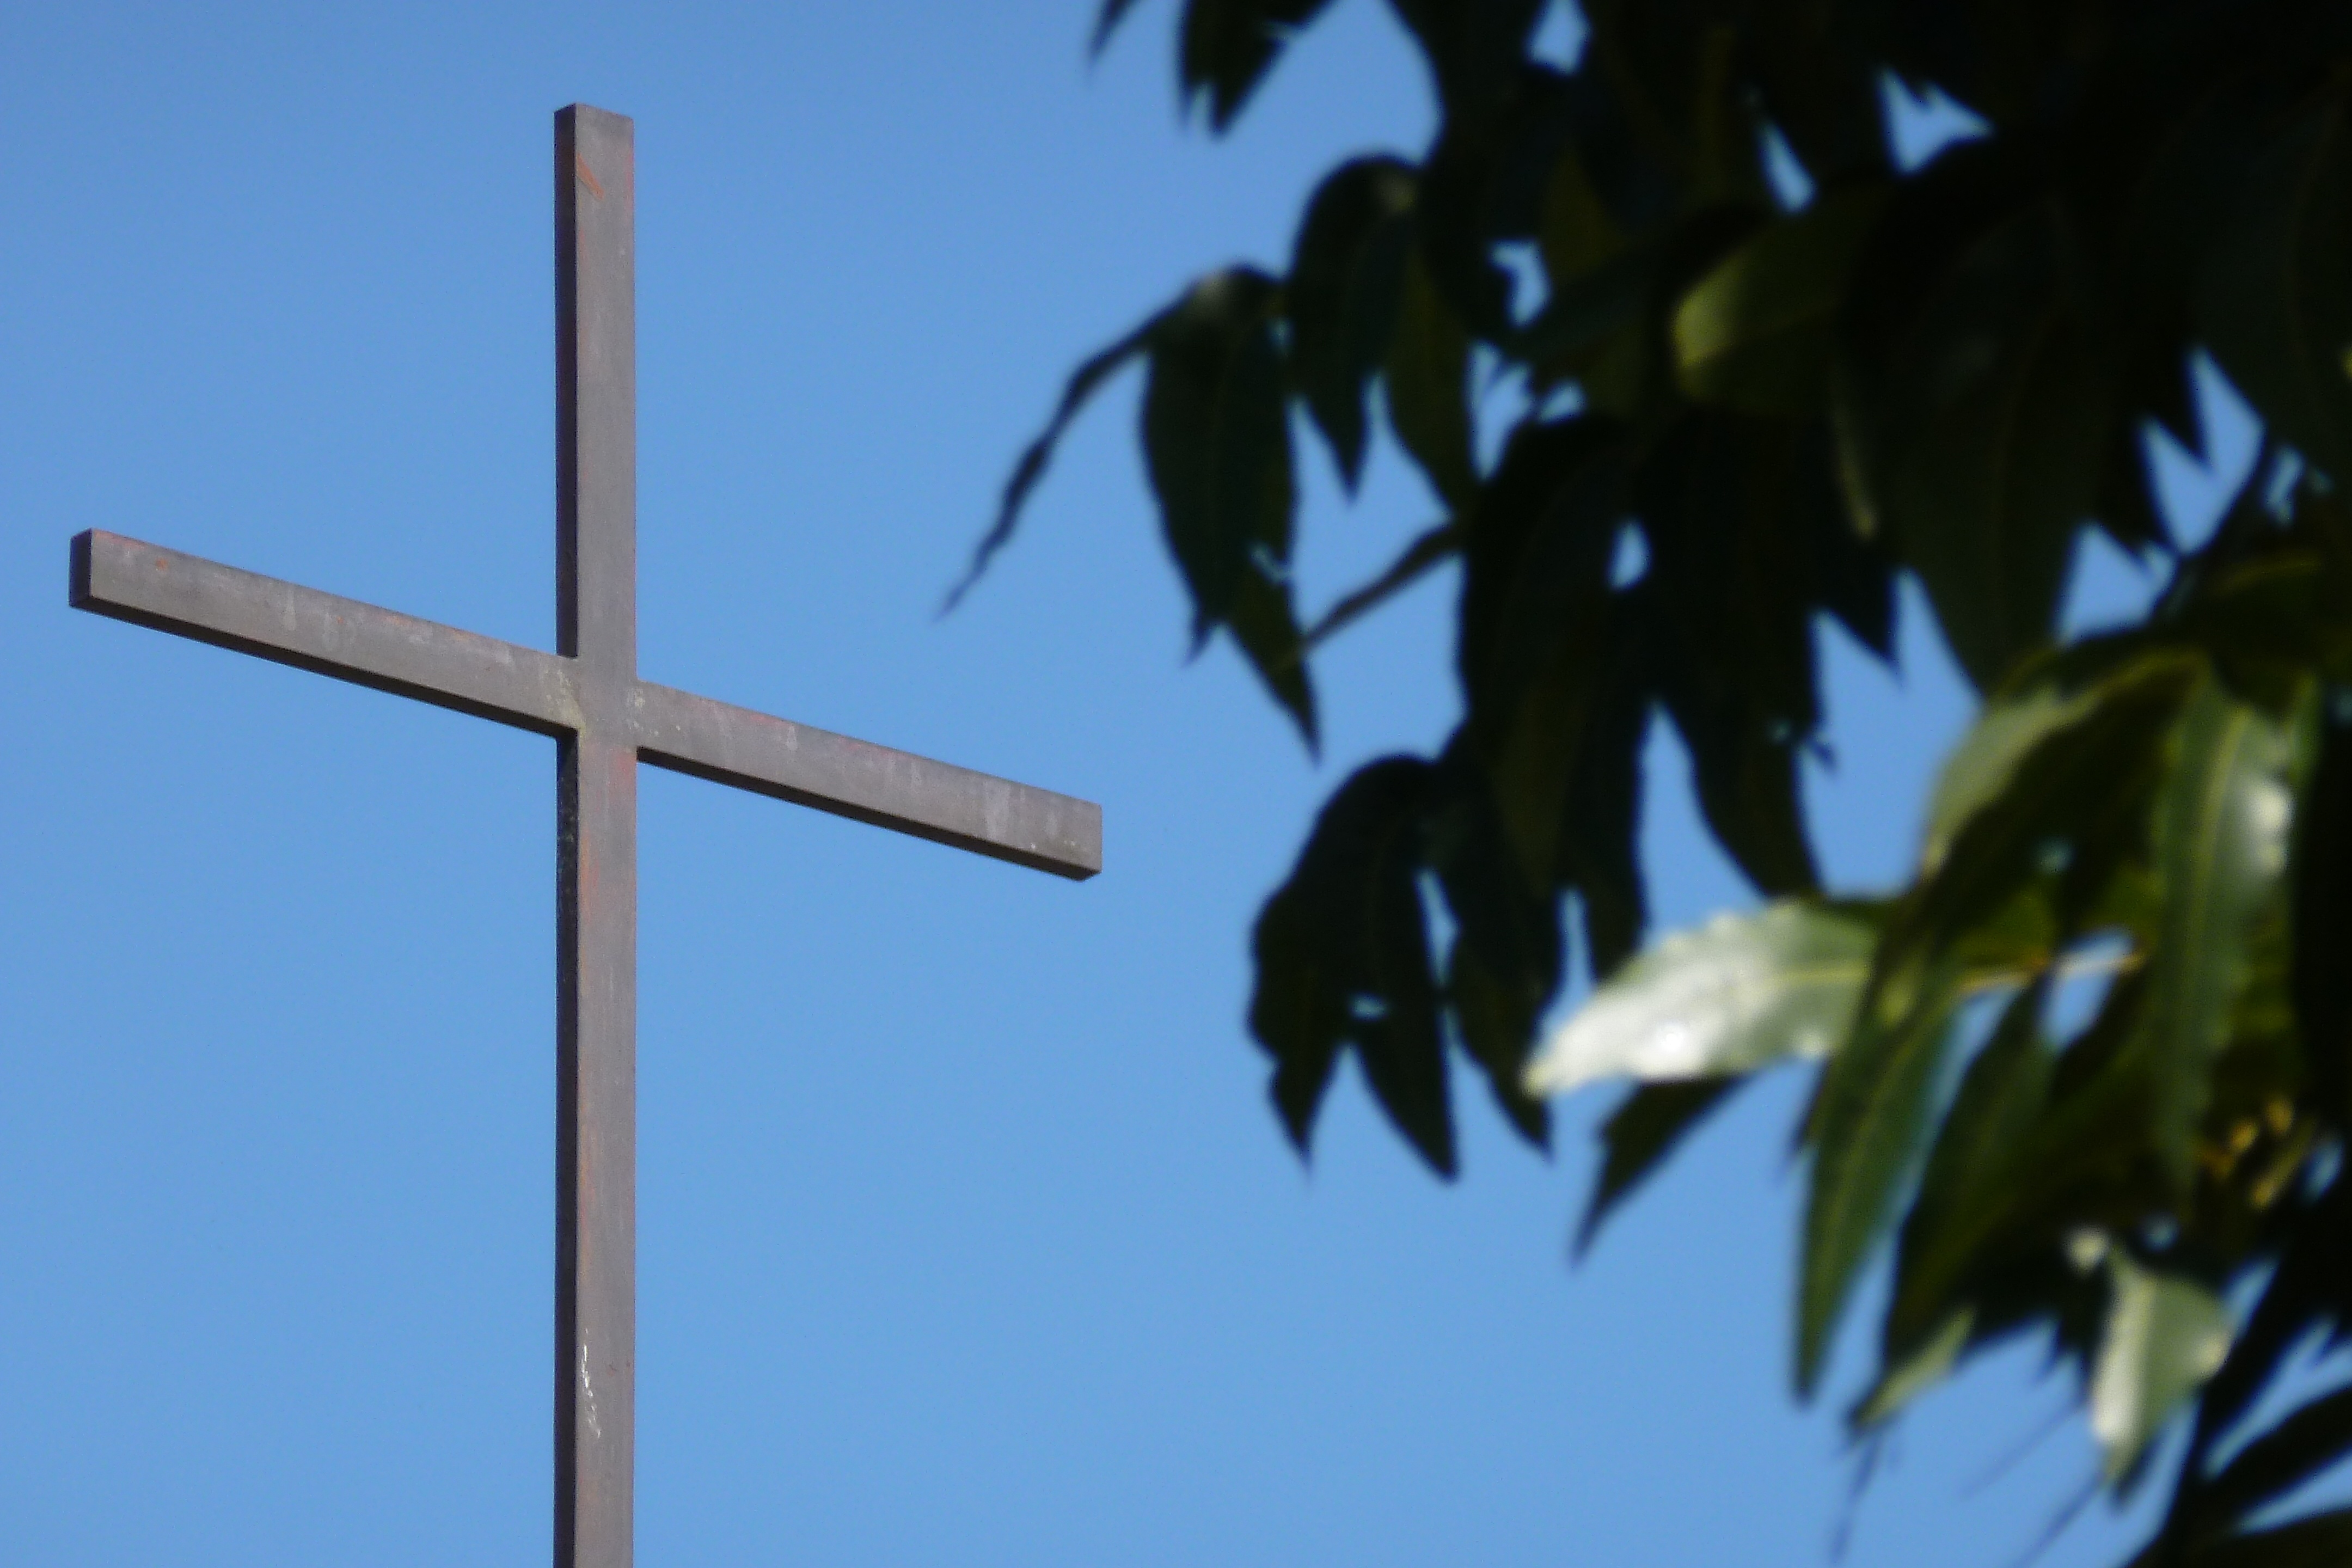
tree, branch, sky, wind, street light, lighting, cruz, god